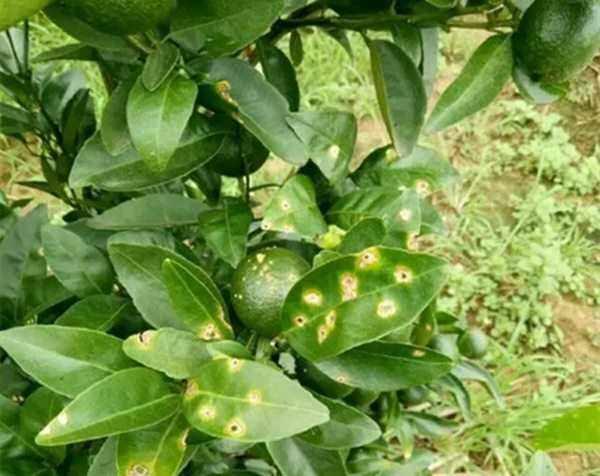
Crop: unknown
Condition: citrus_citrus_canker